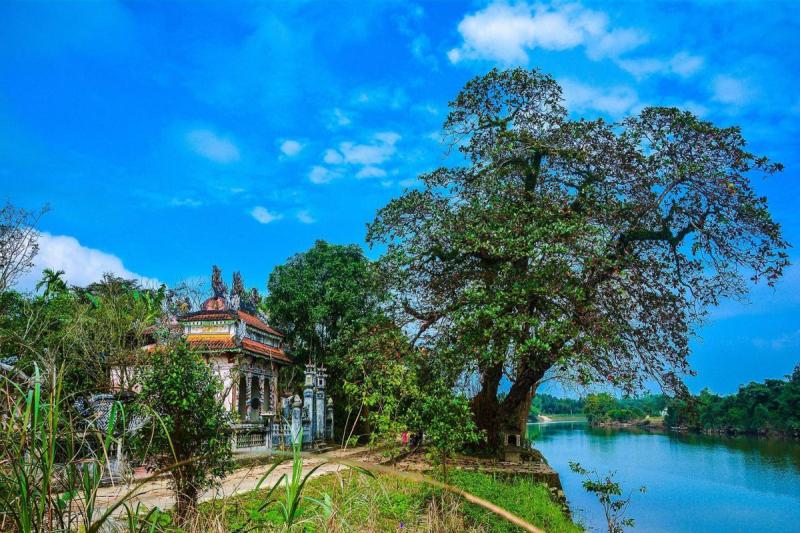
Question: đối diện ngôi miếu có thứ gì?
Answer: đối diện ngôi miếu có cây cổ thụ